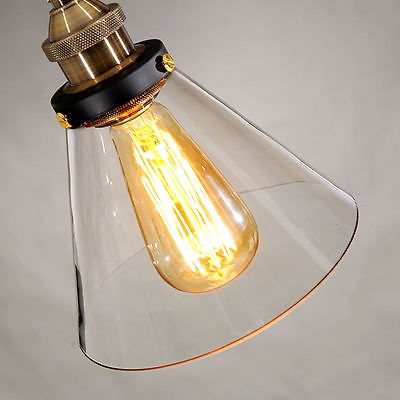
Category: lamp